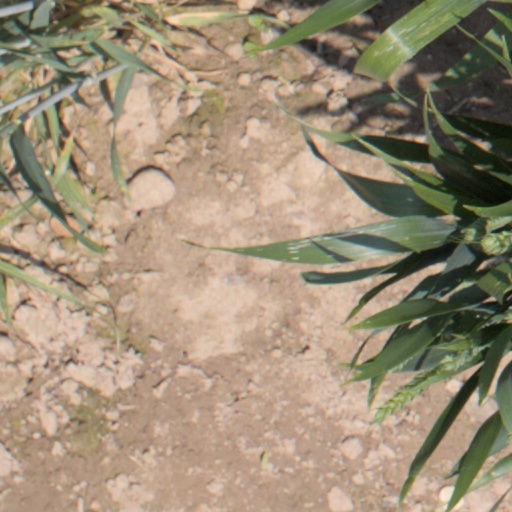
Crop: wheat